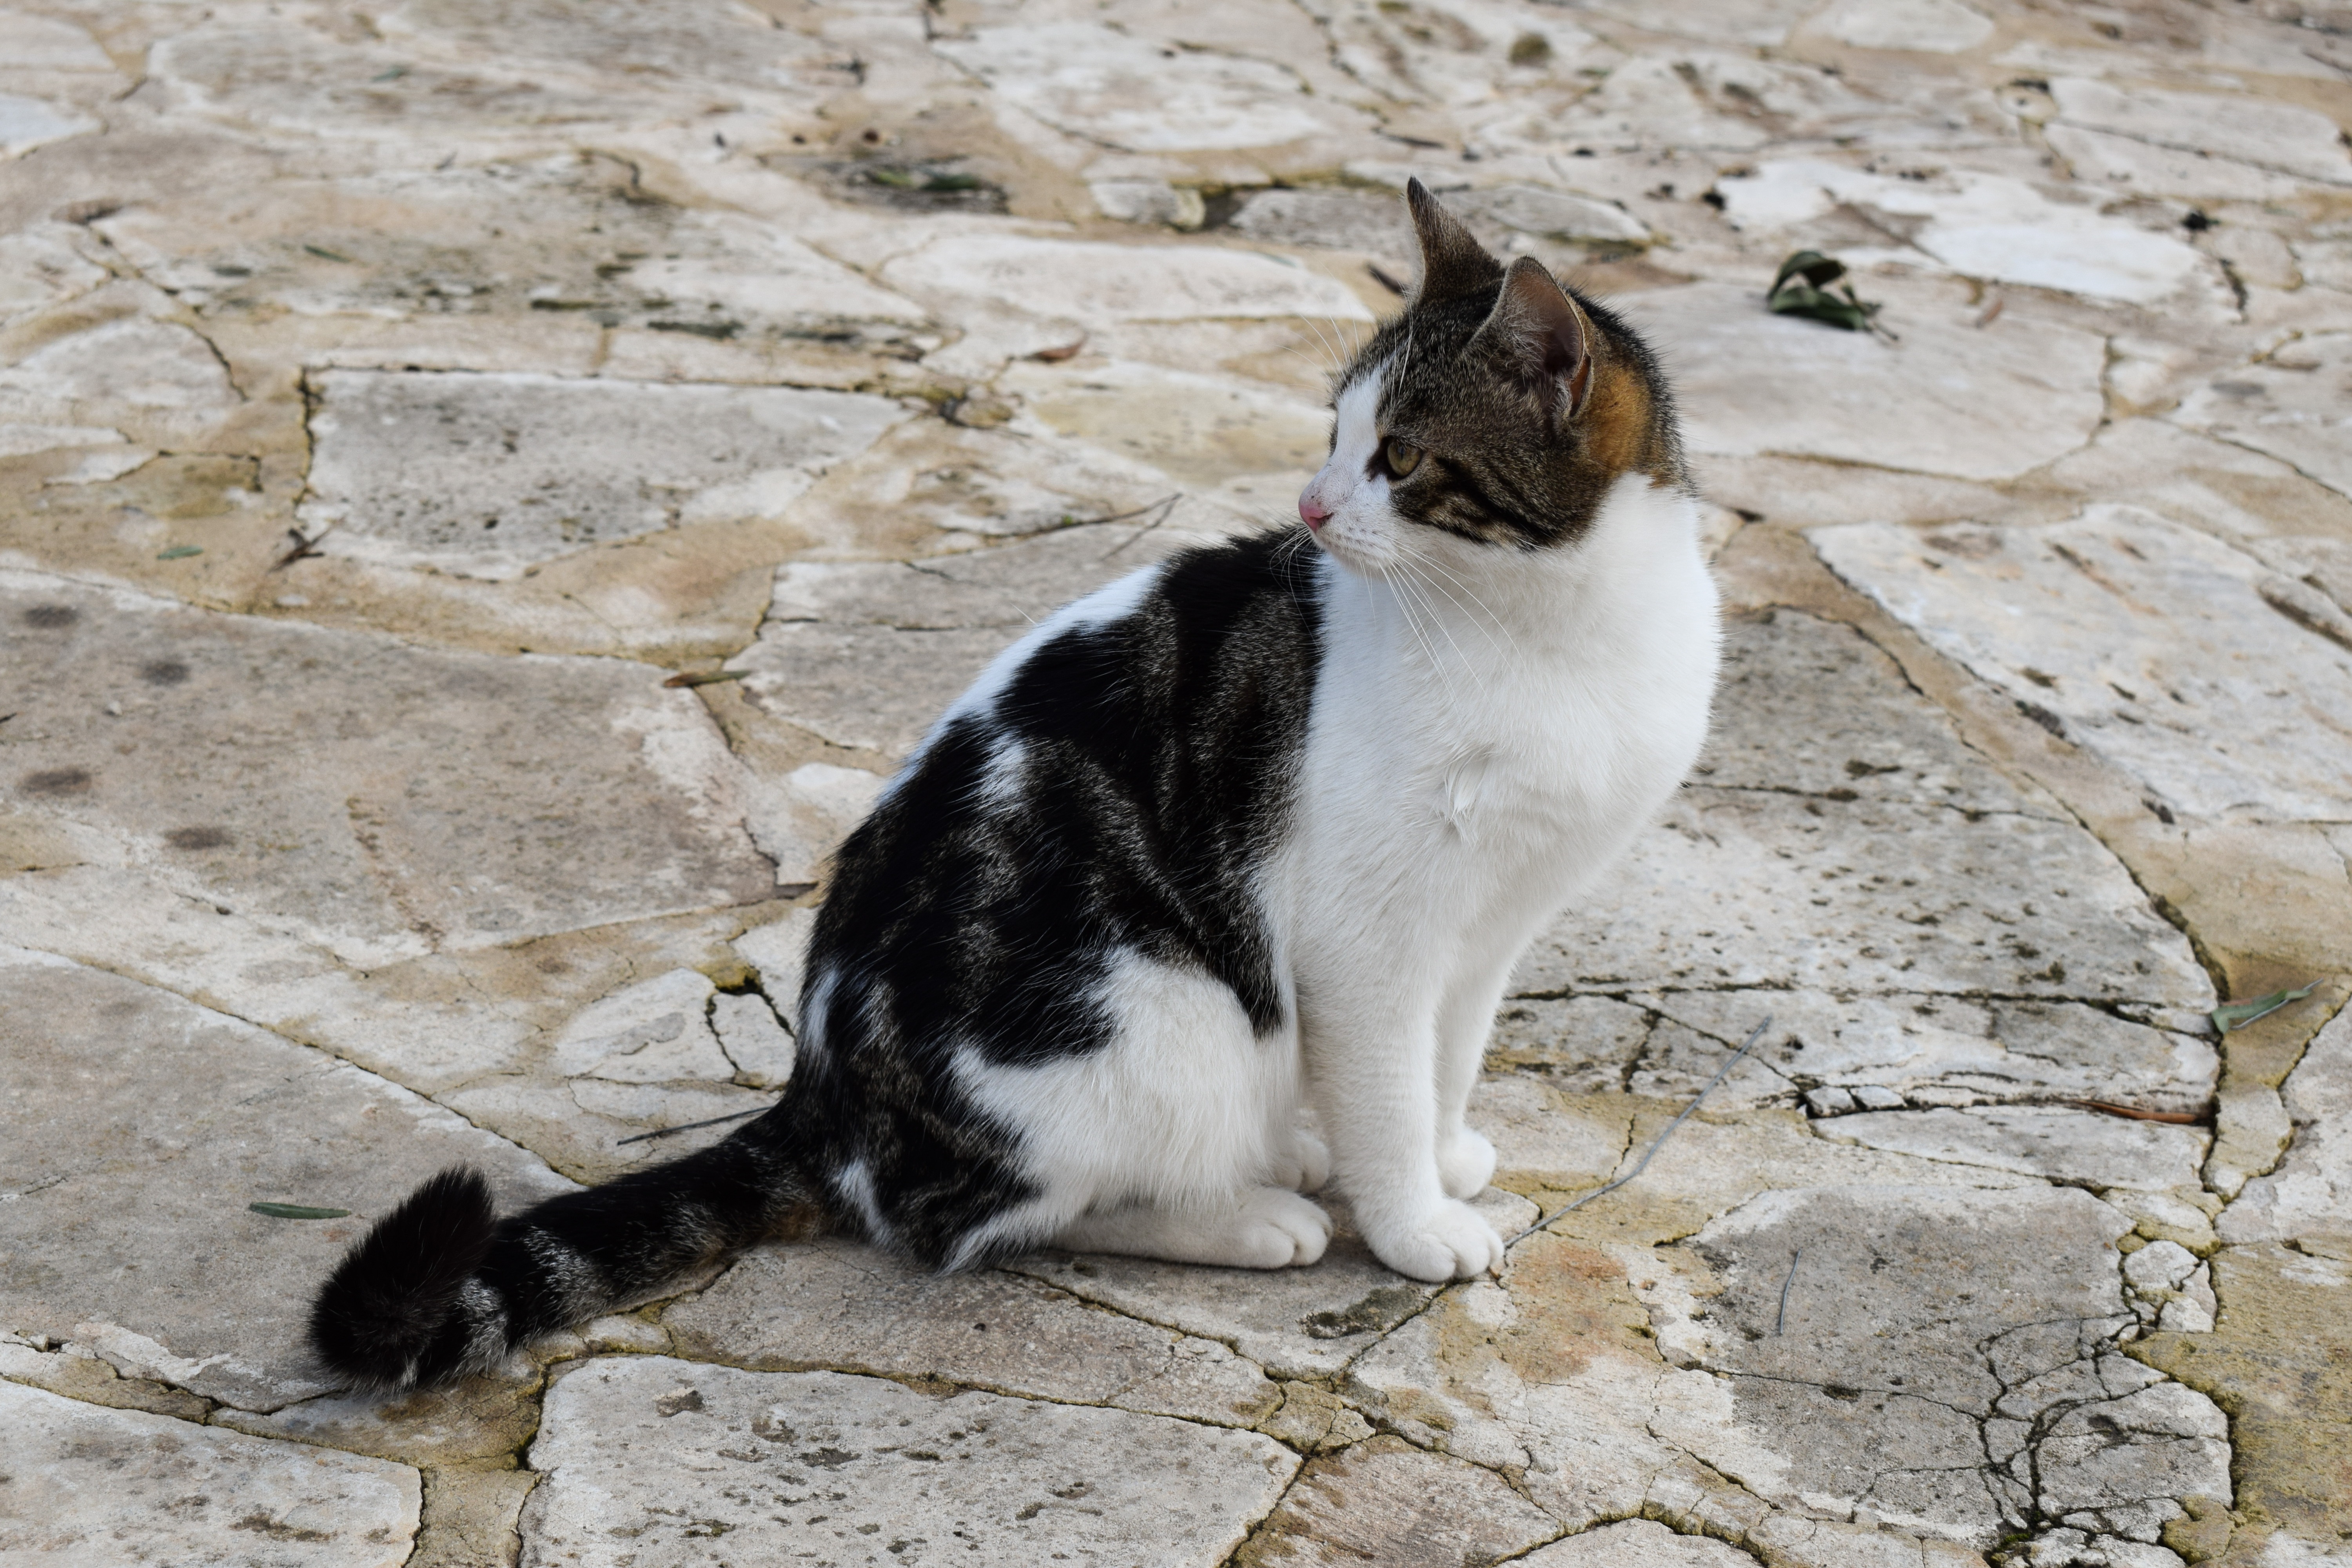
animal, cute, looking, kitten, cat, mammal, curiosity, whiskers, homeless, lovely, vertebrate, adorable, stray, cyprus, european shorthair, small to medium sized cats, cat like mammal